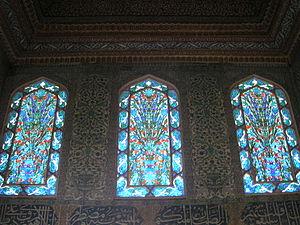
Le palais de Topkapı est un palais d'Istanbul, en Turquie. De 1465 à 1853, il est la résidence de ville, principale et officielle, du sultan ottoman. Le palais est construit sur l’emplacement de l’acropole de l’antique Byzance. Il domine la Corne d'Or, le Bosphore et la mer de Marmara. Le nom de « Topkapı Sarayı » signifie littéralement « palais de la porte des canons », d'après le nom d'une porte voisine aujourd'hui disparue. Il s'étend sur 700 000 m², et est entouré de cinq kilomètres de remparts.